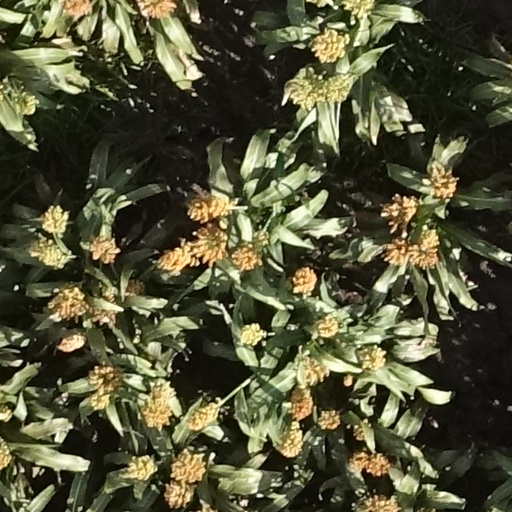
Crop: sorghum